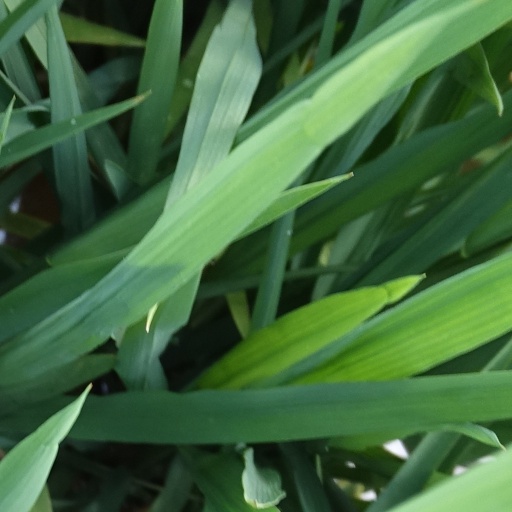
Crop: rice